COVID-19 pandemic in Texas

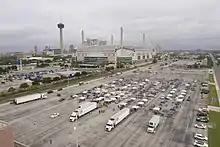
Aerial view of tents at a parking lot

On April 17, Abbott announced the start of his plan to reopen the Texas economy, citing a "semi-flattened curve" of COVID-19 cases in the state. The reopening was outlined in three executive orders allowing for state parks to open under social distancing regulations on April 20, limiting nonessential surgeries at hospitals beginning after April 21, and product pickup at retail stores beginning April 24. The reopening process also established the Strike Force to Open Texas, an advisory panel to Abbott for reopening economy. The panel was led by James Huffines with Mike Toomey as chief operating officer; its consulting members are all members of the Republican Party. The panel also consisted of a medical team and a special advisory council. Abbott also called for public schools to remain closed for the rest of the 2019–2020 academic year. Ten days later, pursuant to the executive order establishing the Strike Force to Open Texas, Abbott released the "Texas Governor's Report to Open Texas", putting forth a phased approach to reopen the state's economy.